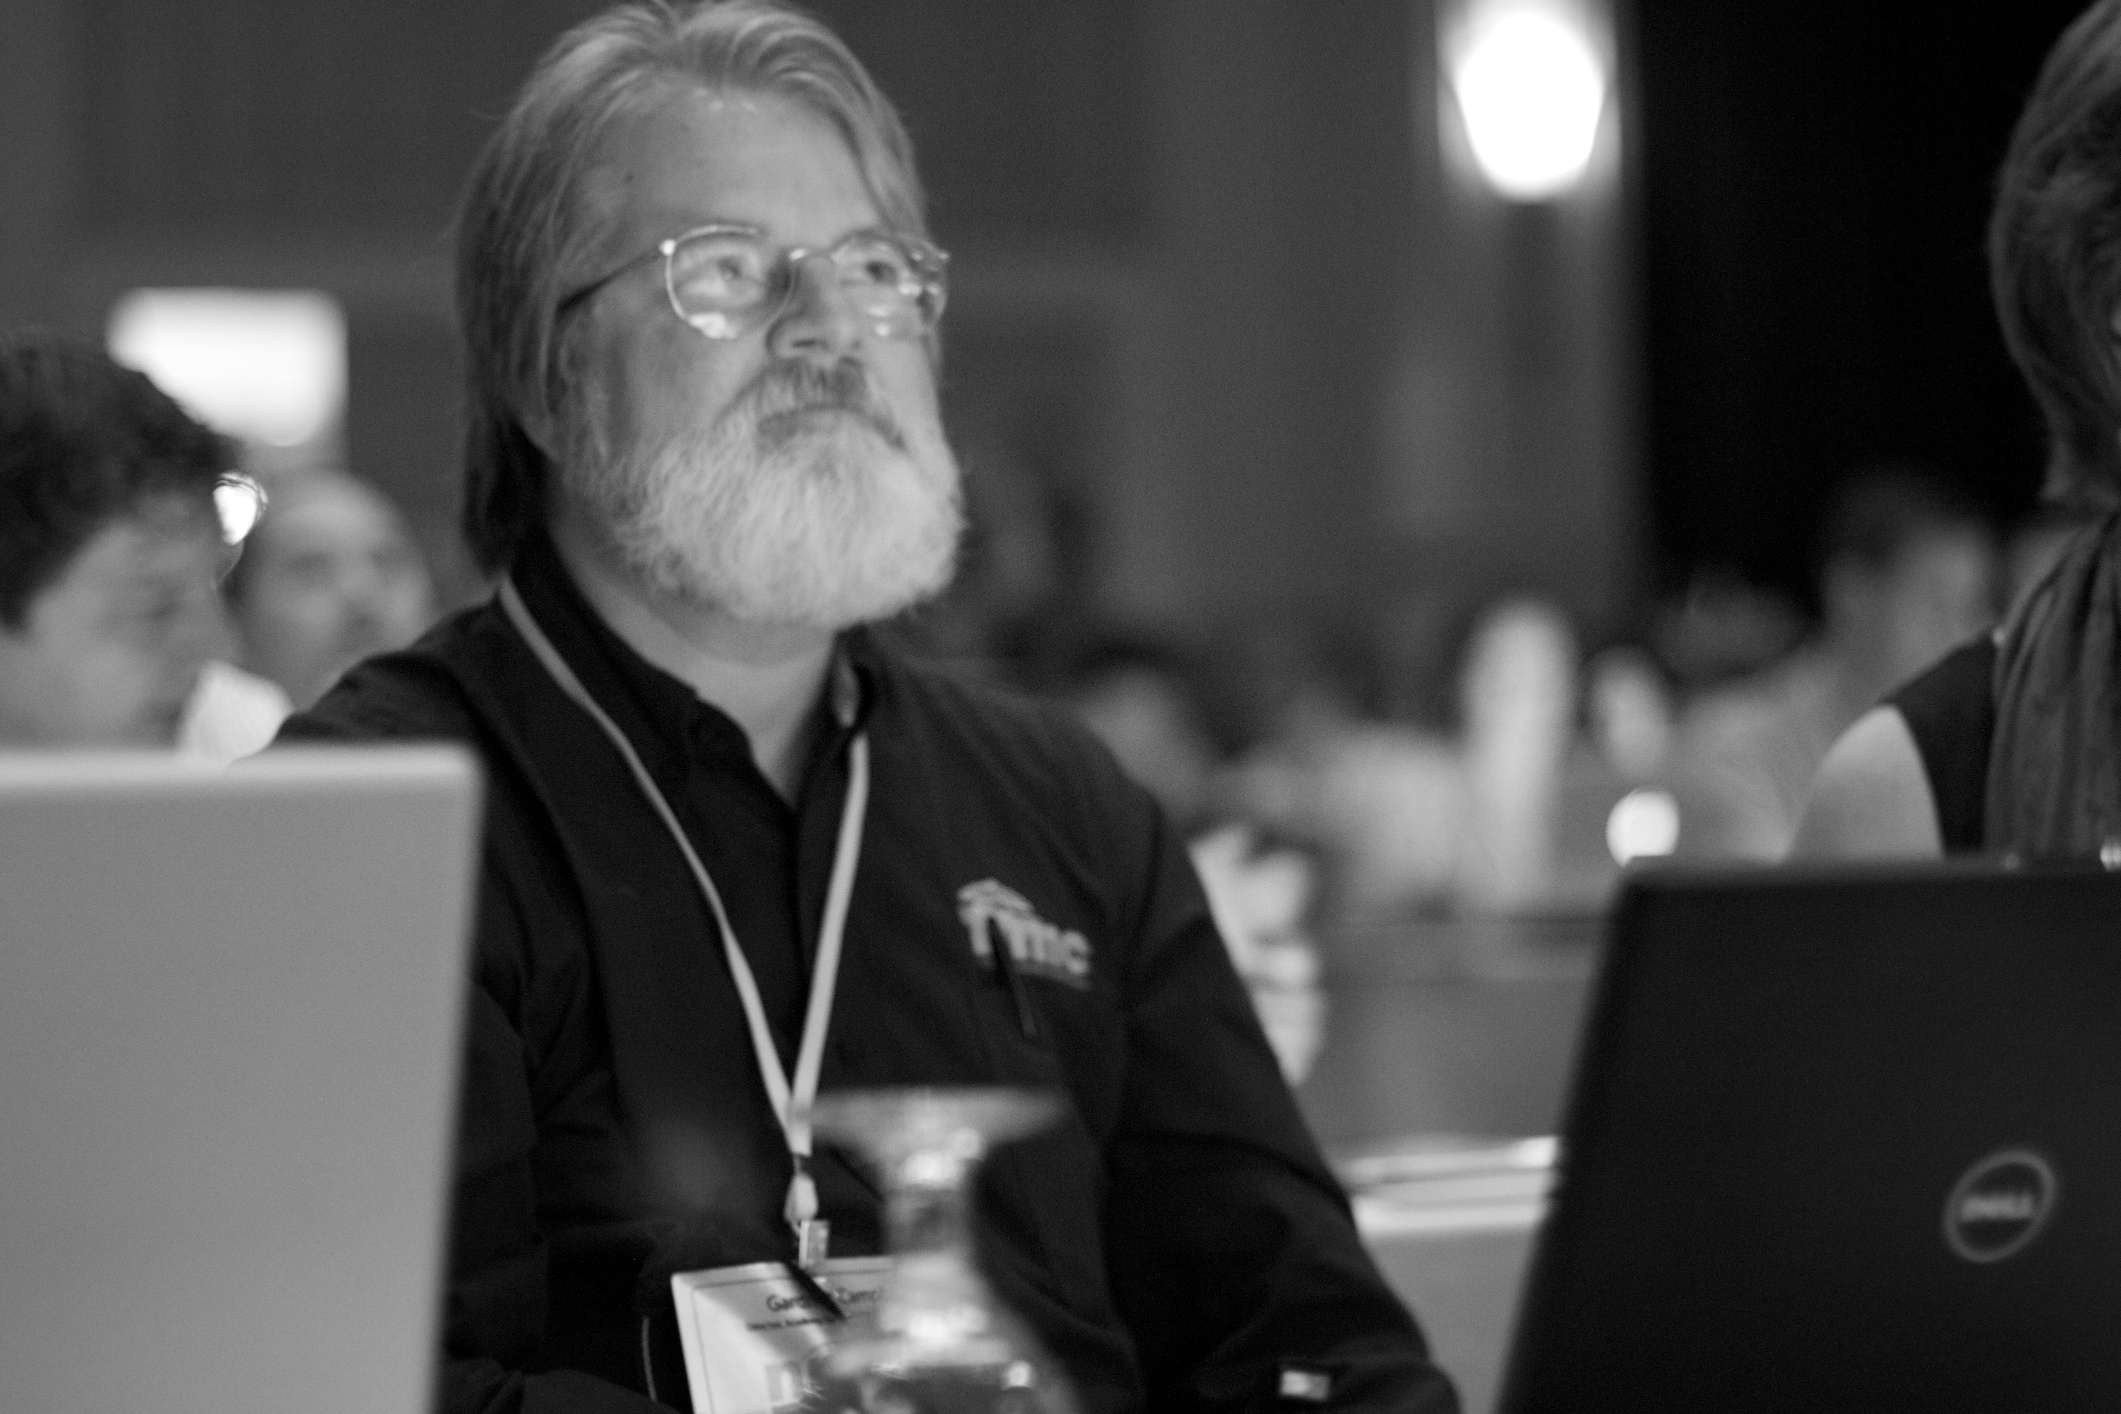
person, black and white, black, monochrome, nmc2010, nmcfriends, monochrome photography